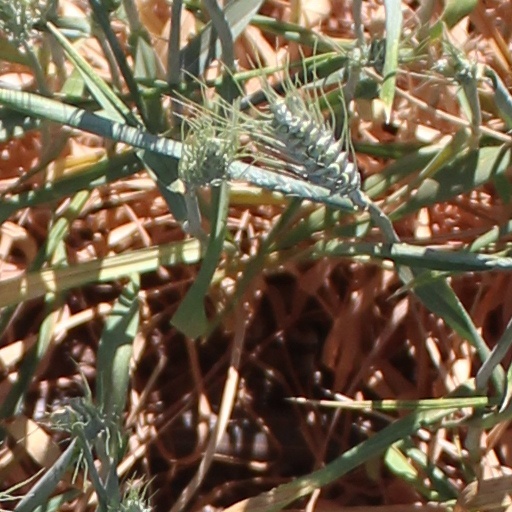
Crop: wheat